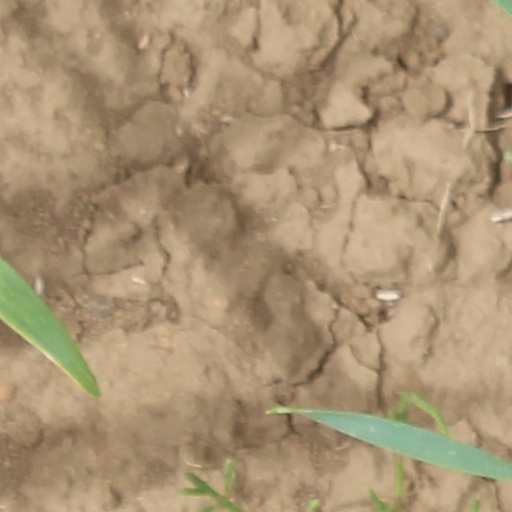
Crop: wheat